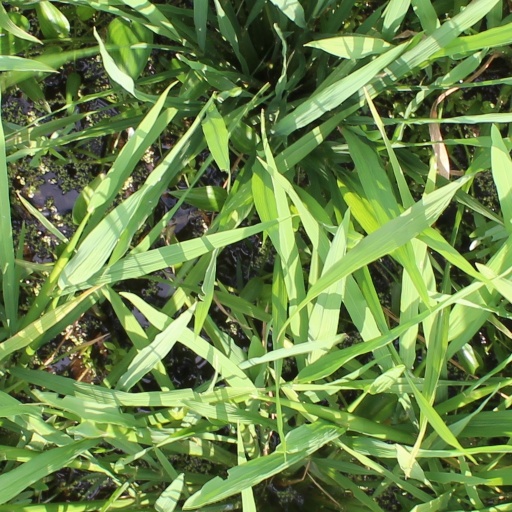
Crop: rice